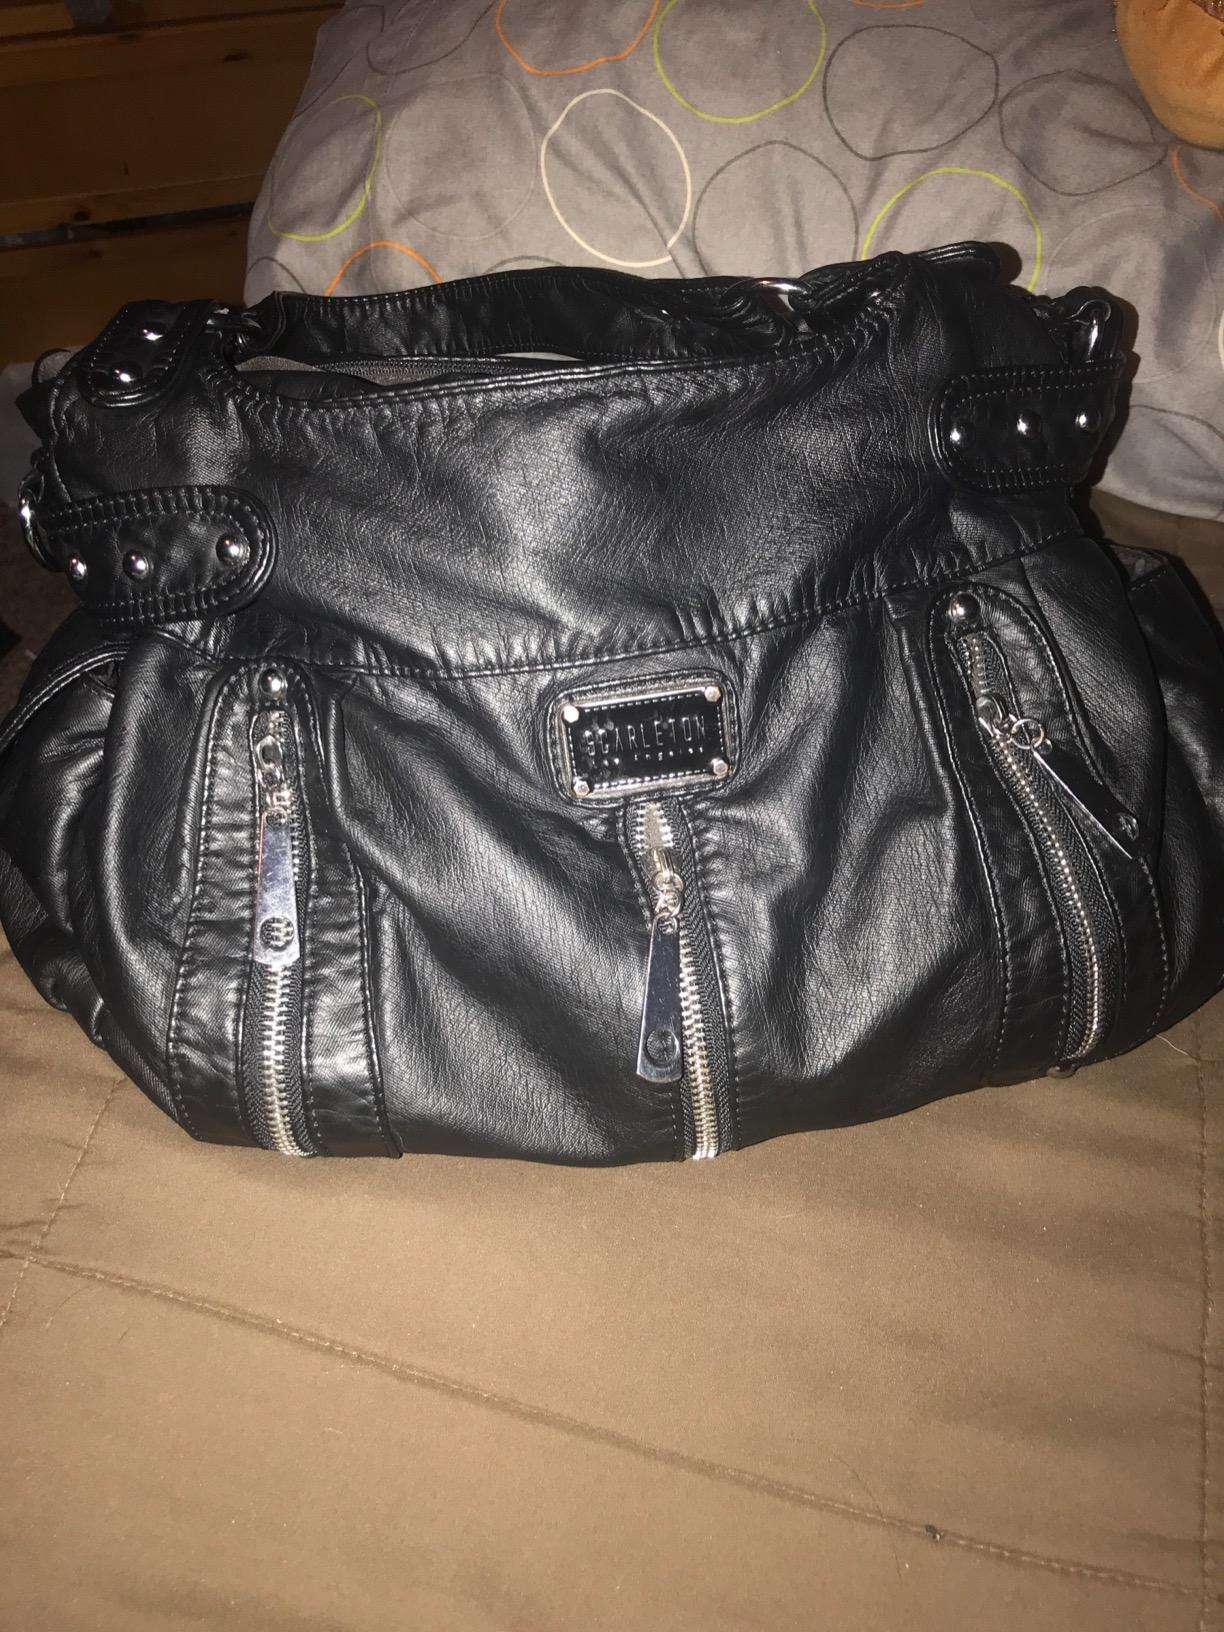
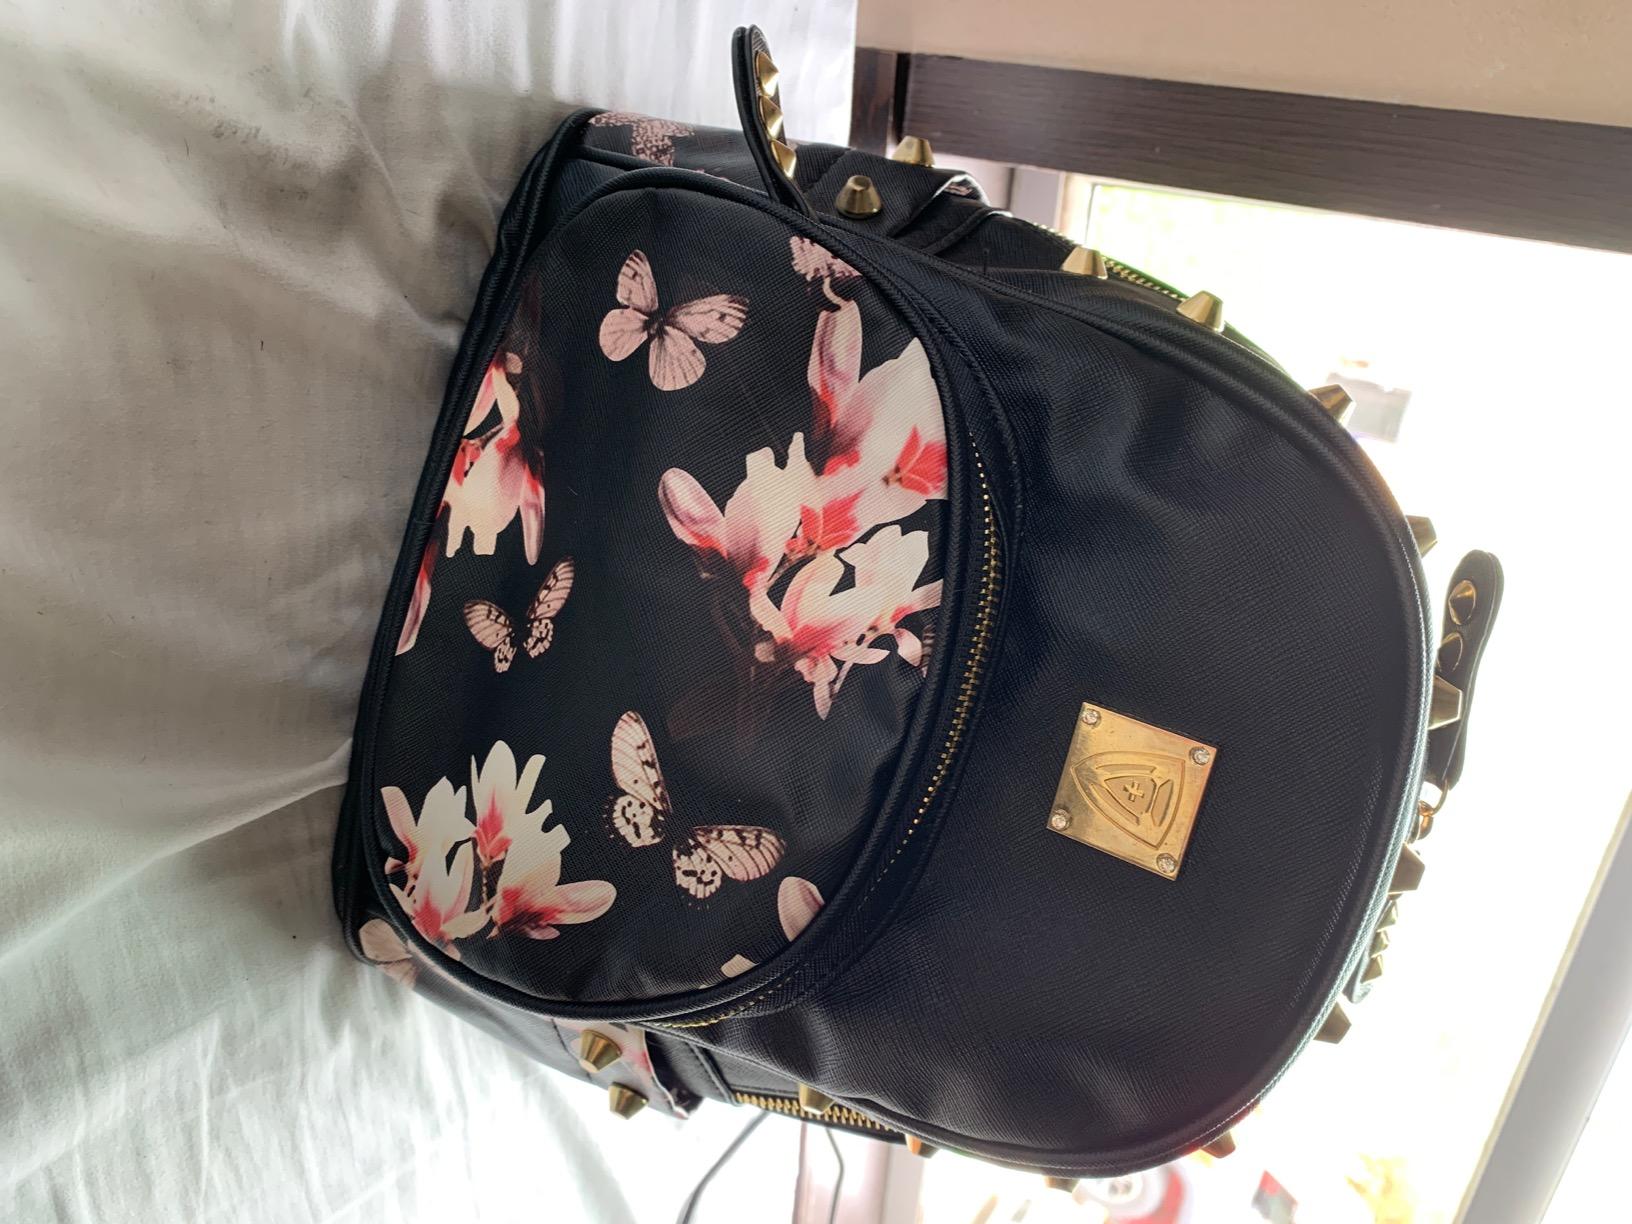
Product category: accessories_handbag
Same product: no